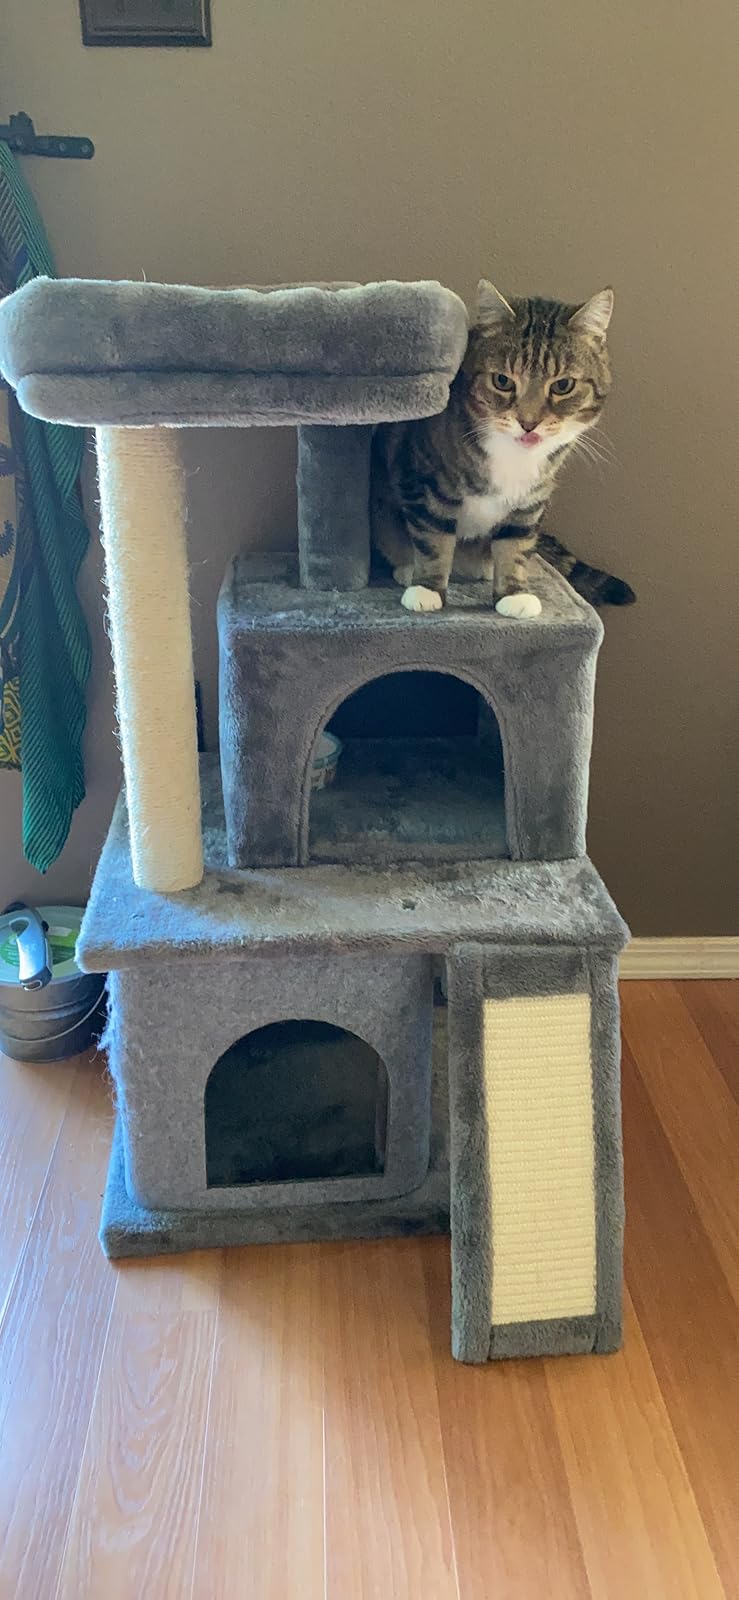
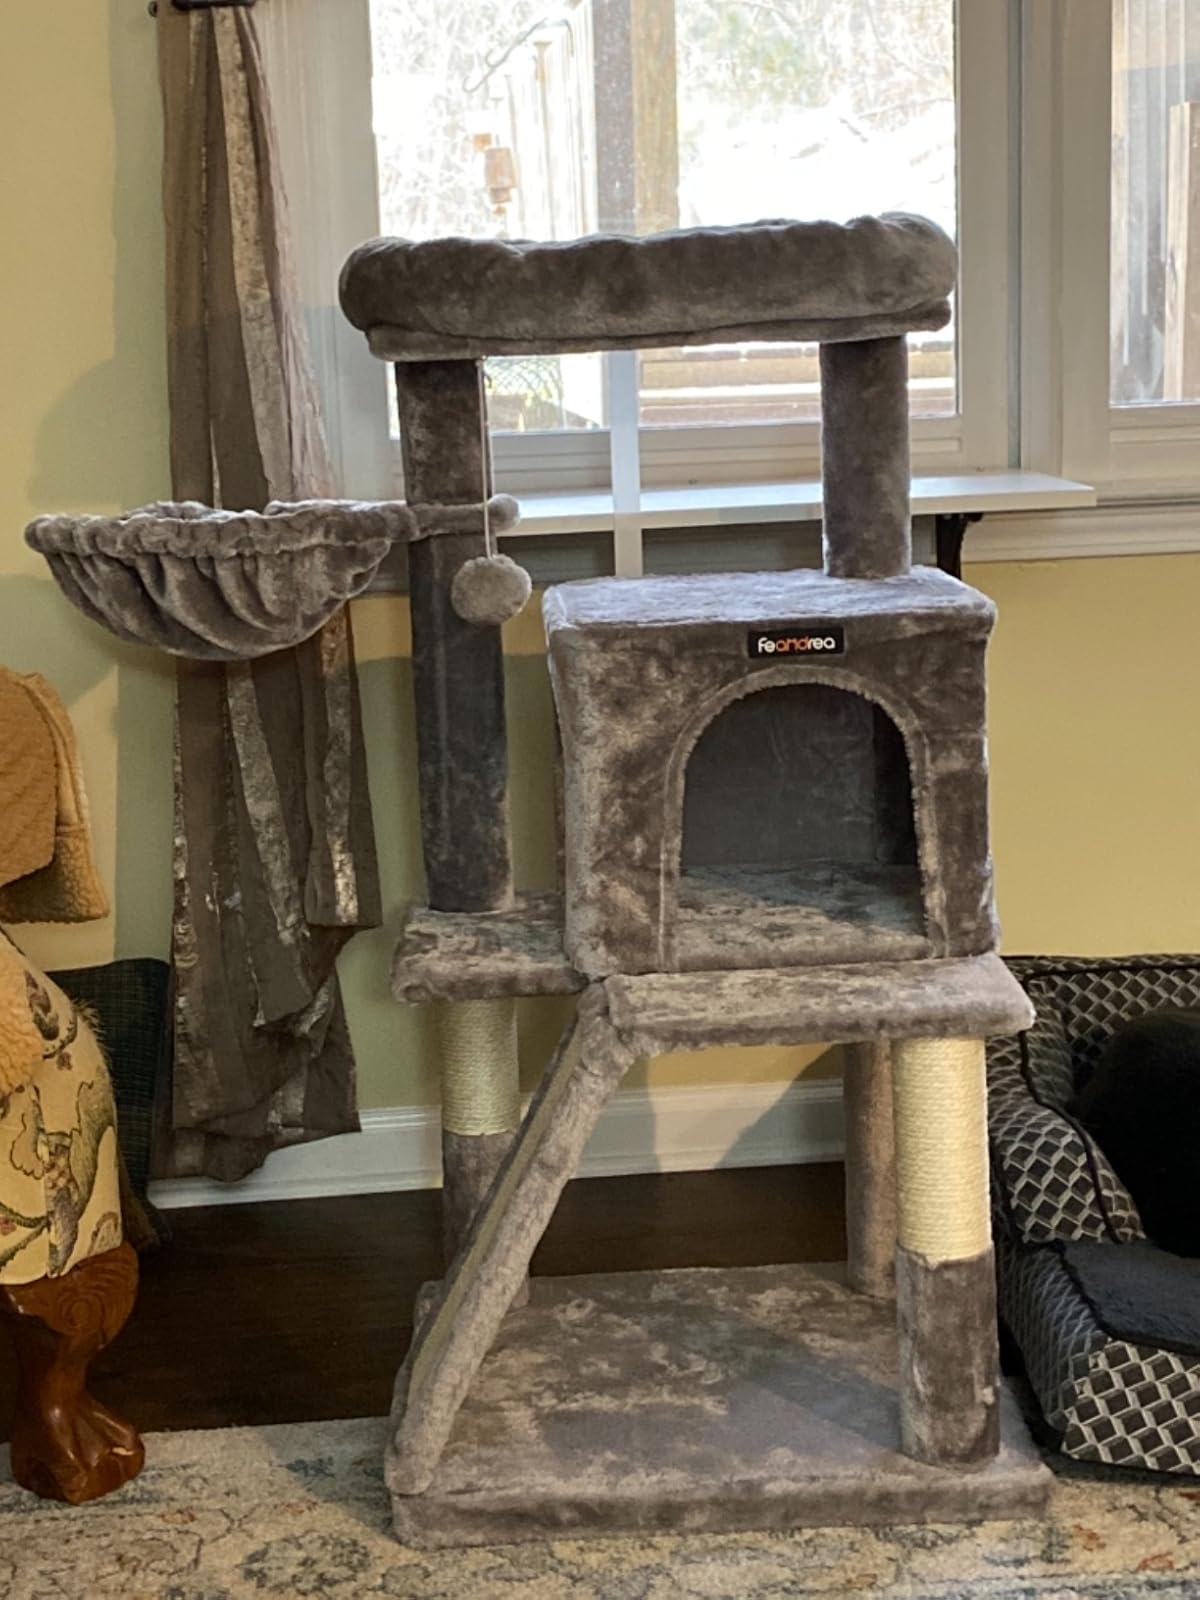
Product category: items_cat tree
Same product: no